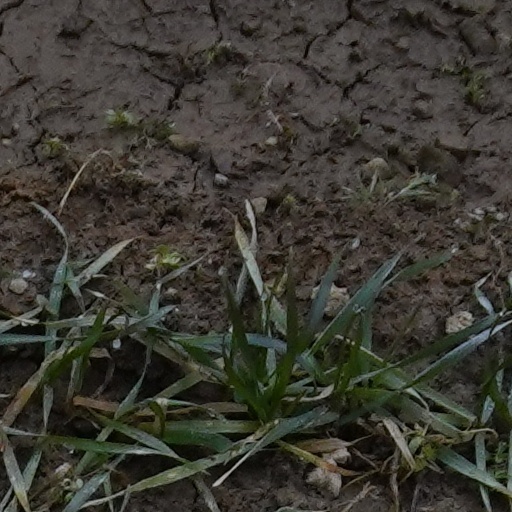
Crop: wheat